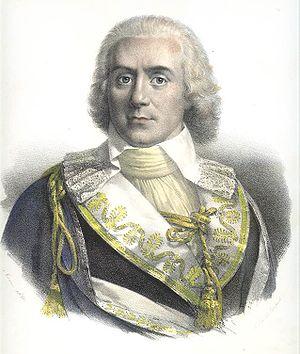
Paul-François, vicomte de Barras. Lithographie publiée par François-Séraphin Delpech en 1826, d'après un portrait par Nicolas-Eustache Maurin [1], [2].
Paul de Barras, dit le vicomte de Barras, puis Paul Barras, né le 30 juin 1755 à Fox-Amphoux et mort le 29 janvier 1829 à Paris, est un noble français, homme politique révolutionnaire, général de la Révolution et de l’Empire. Il est enterré au cimetière du Père-Lachaise.